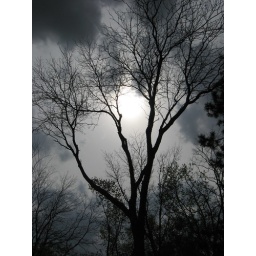
A non-black and white pic. Look closely and you'll see green on the trees in the background.